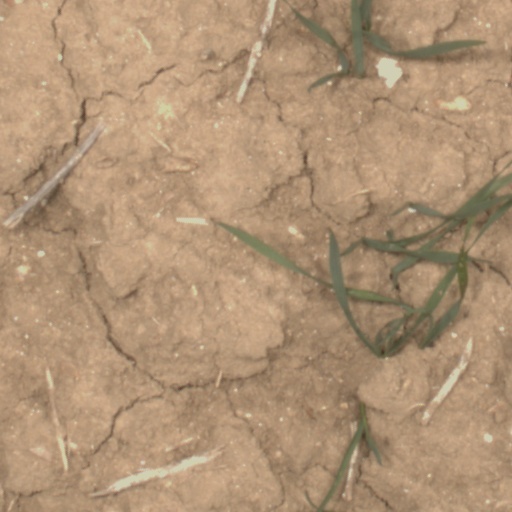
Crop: wheat